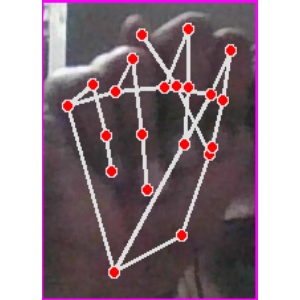
अक्षर: न